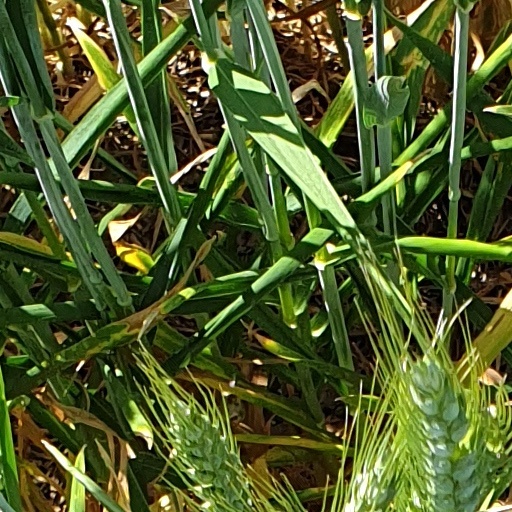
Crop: wheat